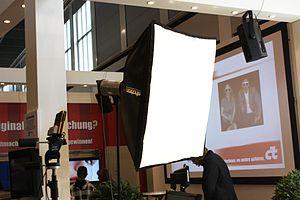
Une boîte à lumière est un matériel d'éclairage utilisé en photographie ou au cinéma.